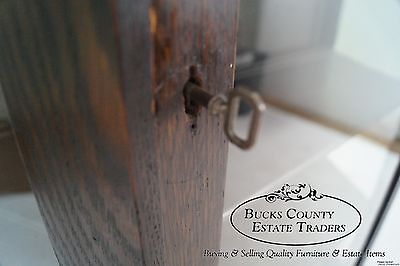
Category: cabinet